Smithy (1924 film)

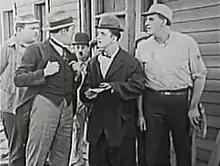
(R to L) Jack Gavin, Stan Laurel, George Rowe, and William Gillespie in "Smithy"

Smithy is a 1924 American silent film starring Stan Laurel.